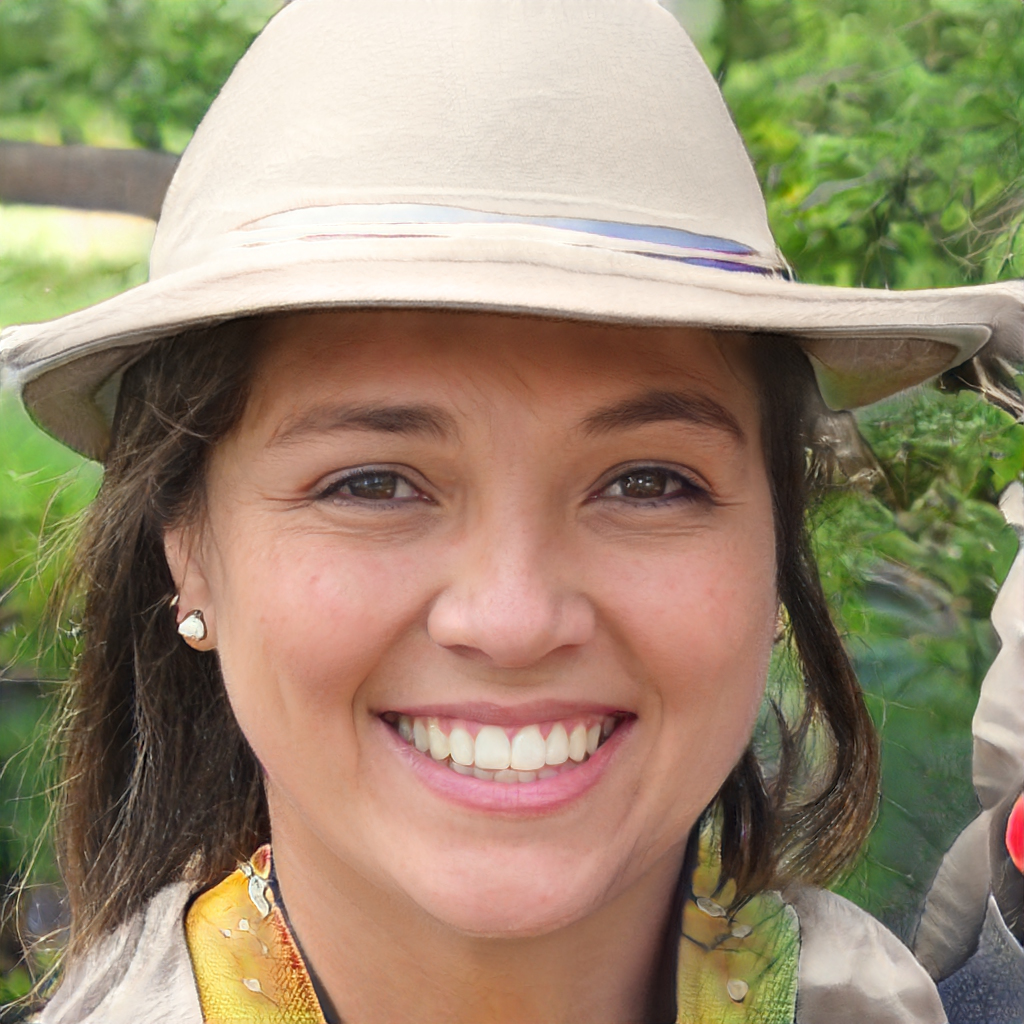
Gender: Female